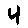
Label: 4